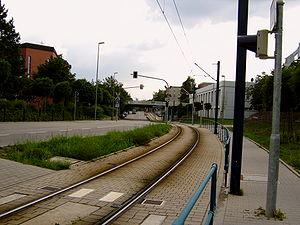
Woerth est une ville du Land allemand de Rhénanie-Palatinat. Située au bord du Rhin, à environ 10 km à l'ouest de Karlsruhe, elle est à proximité du Land de Bade-Wurtemberg et du département français du Bas-Rhin. Sa population avoisine les 18 000 habitants.